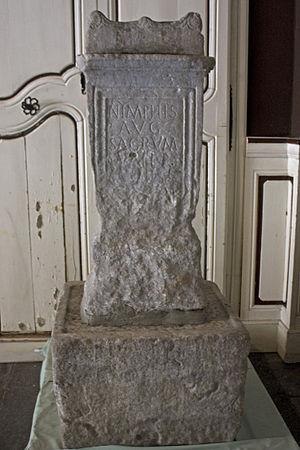
Autel votif dédié aux Nymphes. Découvert par l'intendant Antoine Mégret d'Étigny en présence de du Plessis, duc de Richelieu, en 1763 (voir Alphonse Couget, Le duc de Richelieu, gouverneur de Guyenne et de Gascogne en Comminges et Nébouzan (1763), p. 11) sur le site des thermes de Luchon. Inscription
Antoine Mégret d’Étigny, né à Paris le 28 novembre 1719, mort à Auch le 24 août 1767, est un administrateur français, intendant de la généralité de Gascogne, Béarn et Navarre.